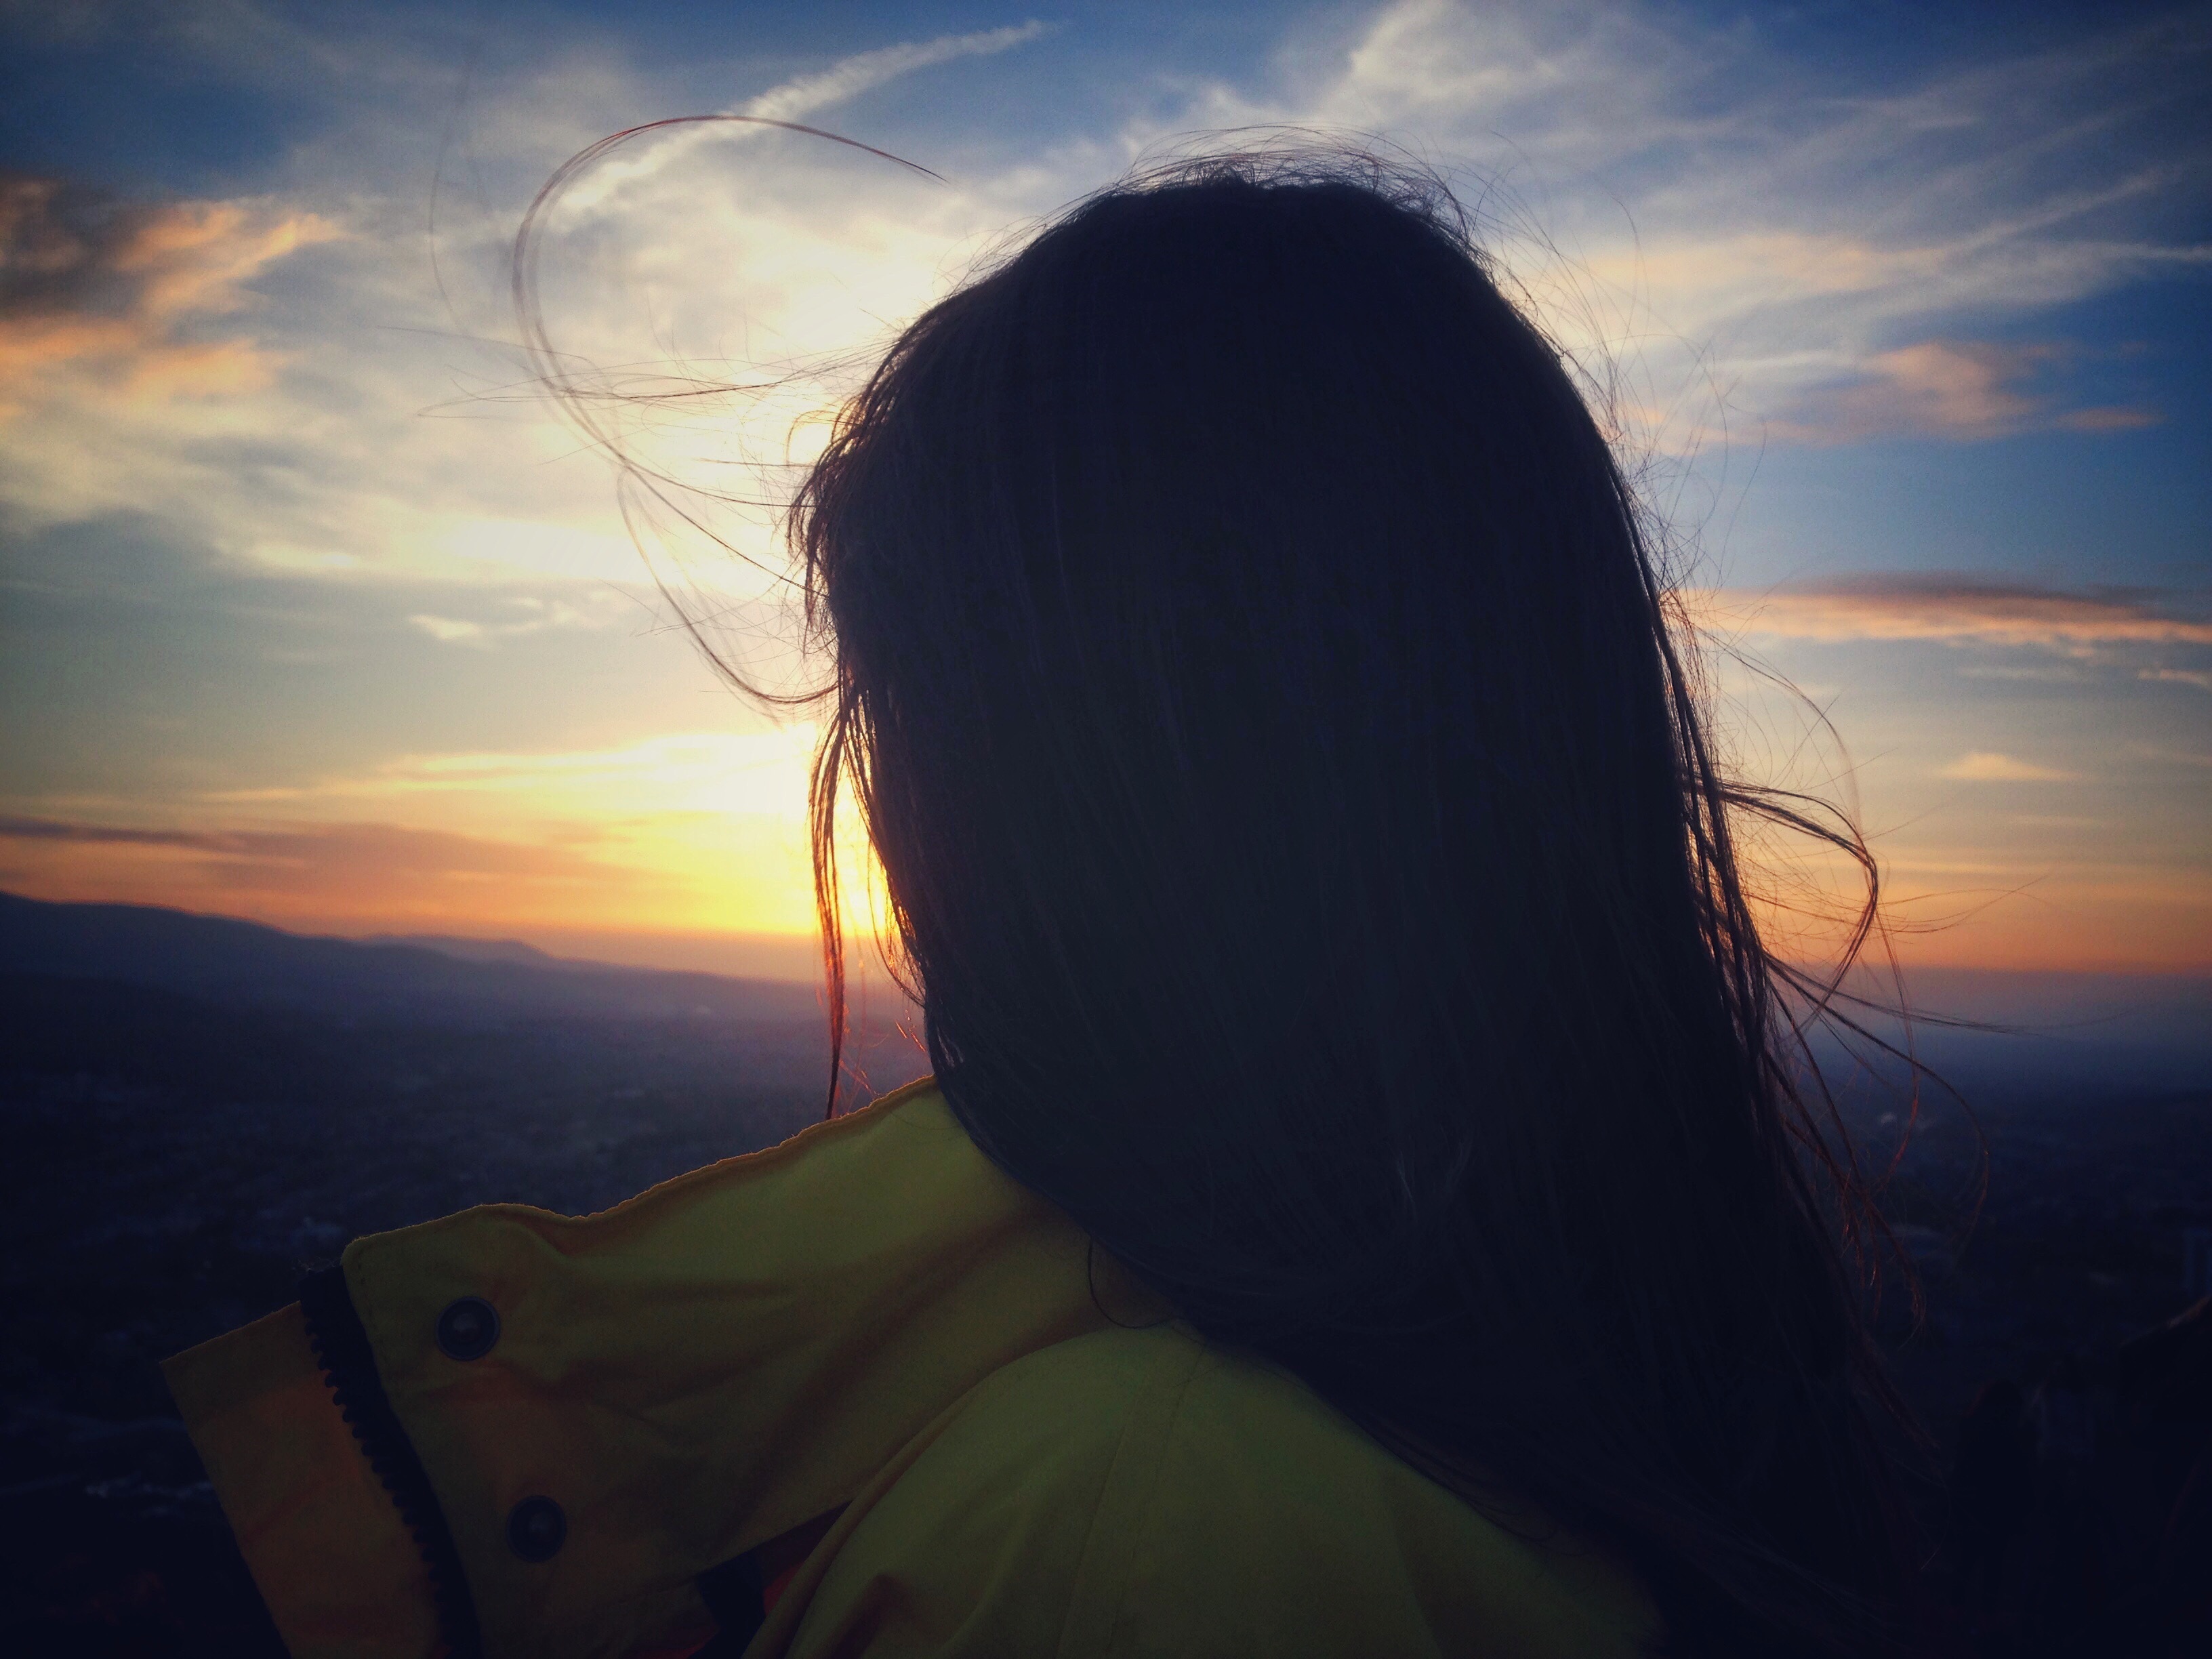
sea, horizon, silhouette, light, cloud, sky, sun, sunrise, sunset, sunlight, morning, dawn, atmosphere, dusk, evening, reflection, blue, meteorological phenomenon, atmospheric phenomenon, atmosphere of earth